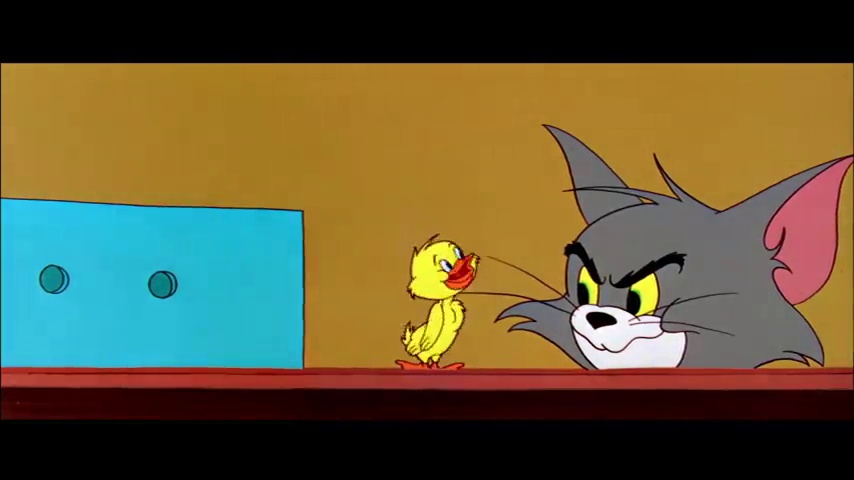
Portrait style: Cartoon Portrait